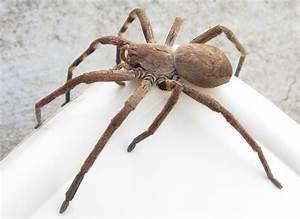
spider